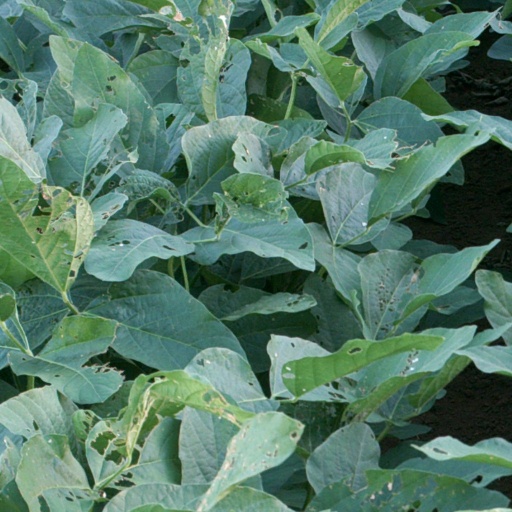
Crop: soybean